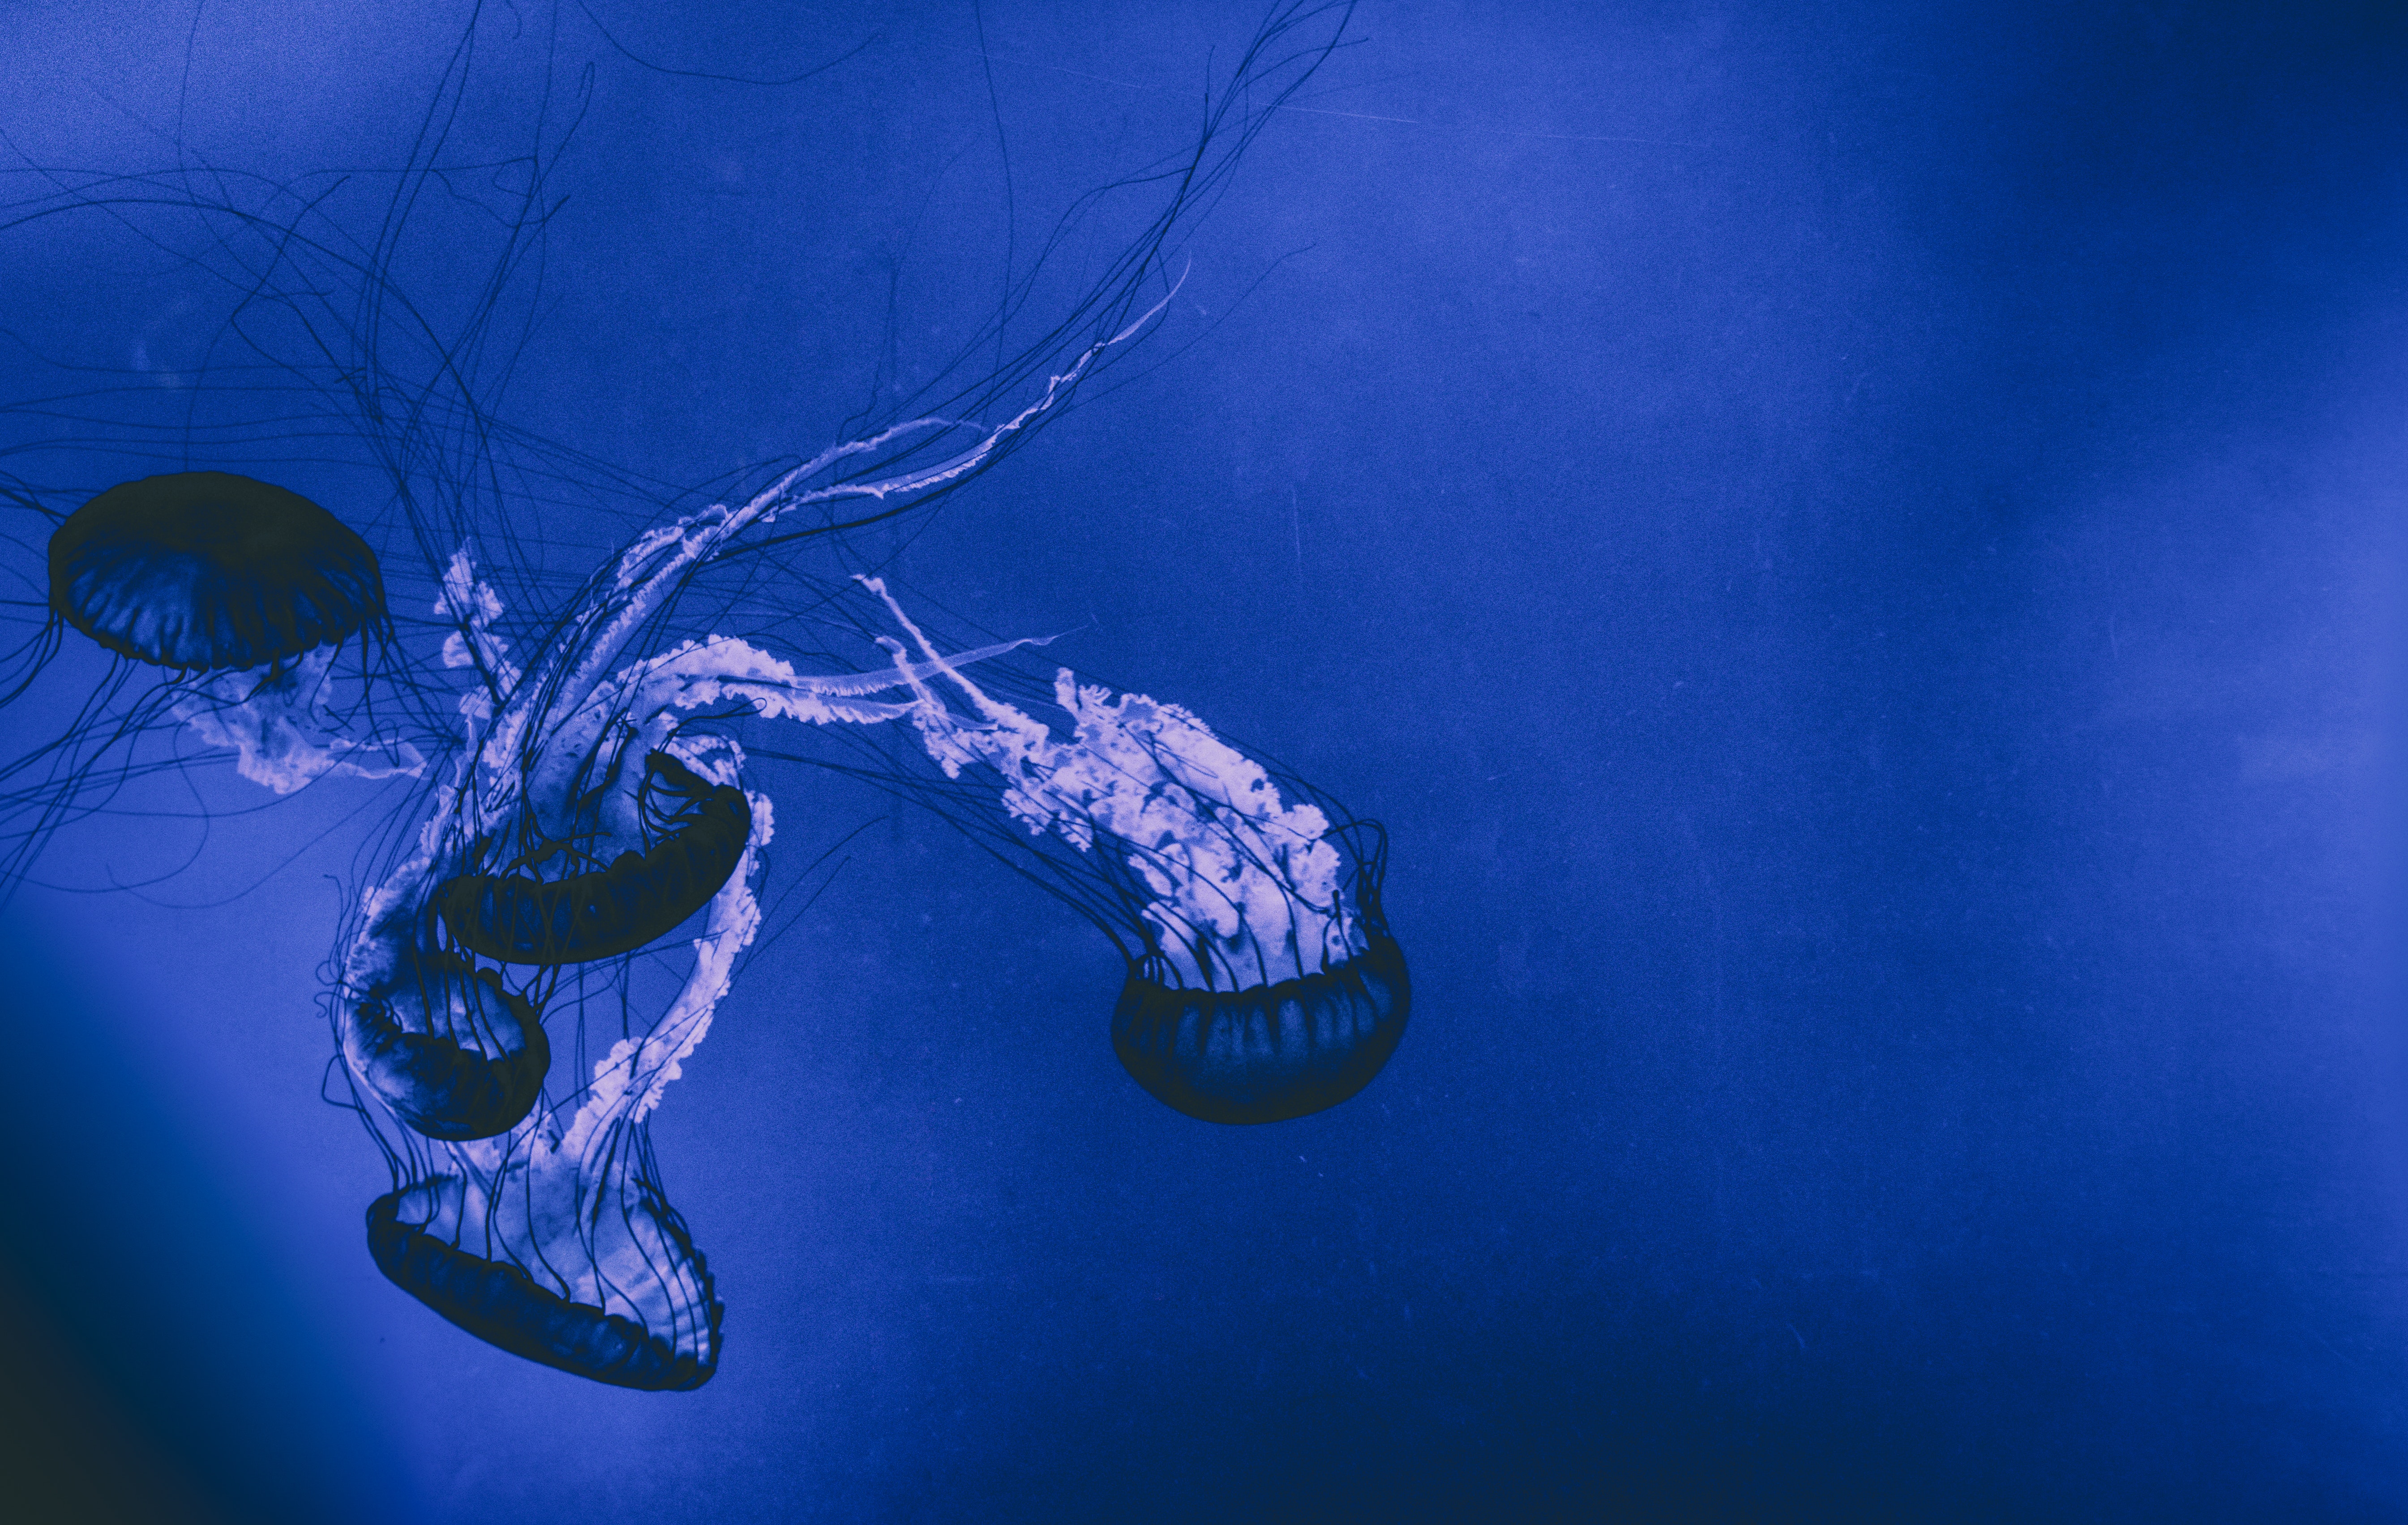
nature, jellyfish, blue, water, cnidaria, organism, marine biology, marine invertebrates, underwater, computer wallpaper, invertebrate